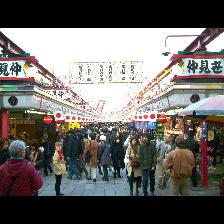
Label: Human